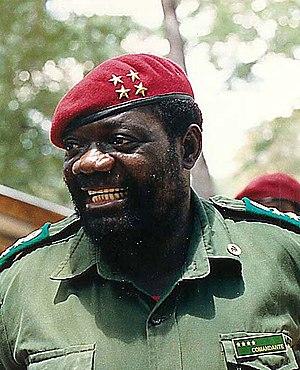
La bataille de Cuito-Cuanavale est une bataille de la guerre civile angolaise qui connut son point d'orgue du 12 au 20 janvier 1988. Elle opposa les soldats des armées angolaises et cubaines aux combattants de l'Union nationale pour l'indépendance totale de l'Angola, soutenus par l'armée sud-africaine intervenant pour sa part dans le cadre de la guerre sud-africaine de la frontière. Elle constitue la plus importante bataille engagée sur le continent africain depuis la Seconde Guerre mondiale. Elle est un élément déclencheur du règlement de la situation politique en Angola et en Namibie.
Jonas Malheiro Savimbi était un chef nationaliste angolais. Il est né dans la province de Moxico et issu de l’ethnie ovimbundu. Il a été le fondateur du mouvement politique et militaire angolais, l'Union nationale pour l'indépendance totale de l'Angola, créée en 1966 pour se joindre à la Frente Nacional de Libertação de Angola et au Movimento Popular de Libertação de Angola dans la lutte contre la domination coloniale portugaise. Il est surnommé « Galo Negro » et « Jaguar Negro dos Jagas ».